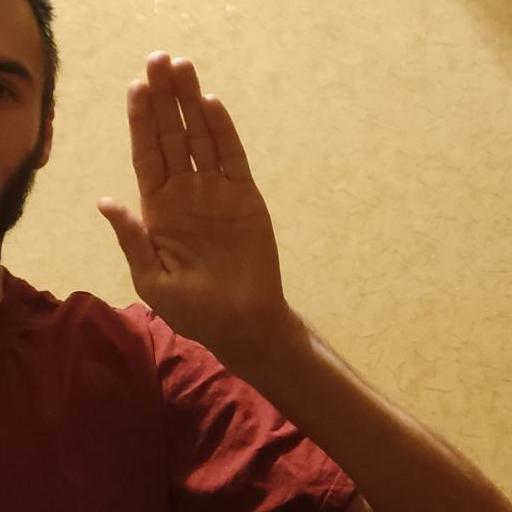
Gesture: stop